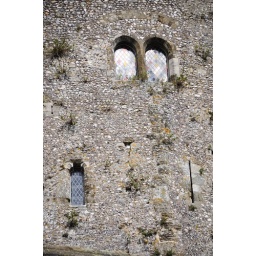
Reflections in the stained glass windows of the tower at Arundale Castle.